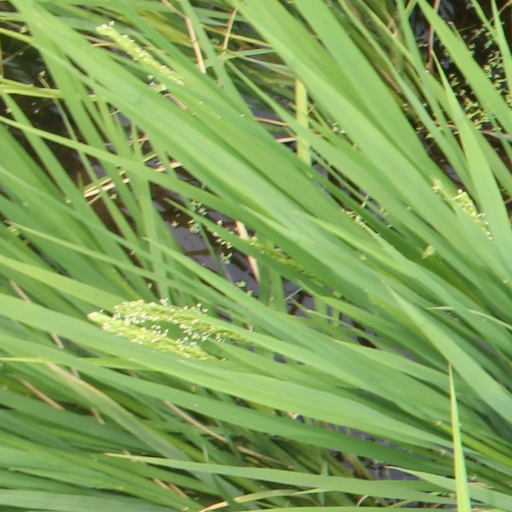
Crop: rice